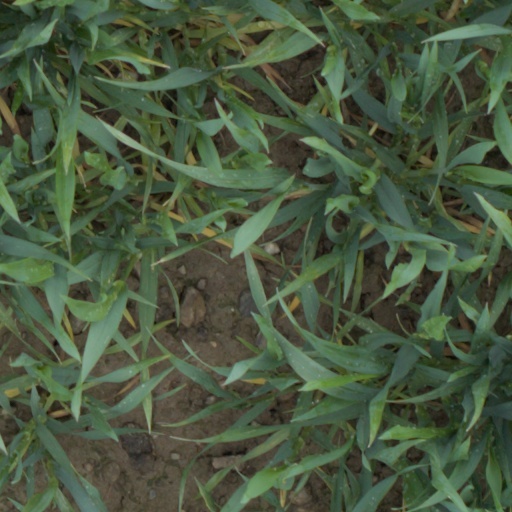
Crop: wheat